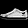
Label: Sneaker